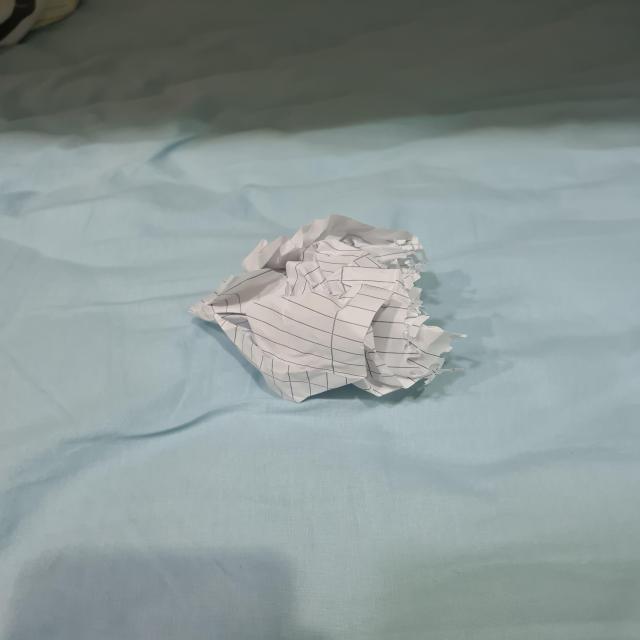
Label: tissues